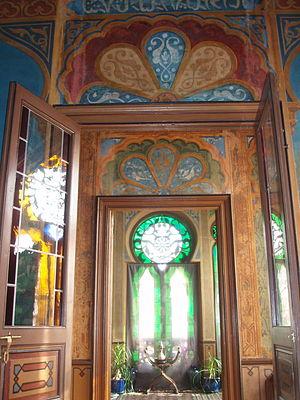
La Casamaures est une villa située en France à Saint-Martin-le-Vinoux, commune du département de l'Isère en région Auvergne-Rhône-Alpes. Elle fait partie du paysage culturel de la métropole de Grenoble, sur le coteau du mont Jalla.